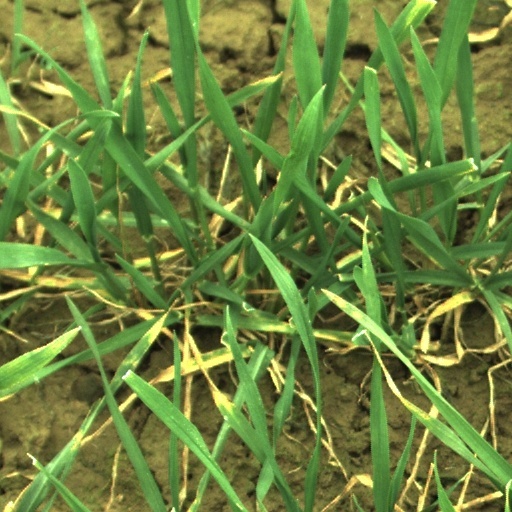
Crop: wheat